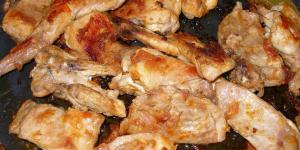
conejo a la barbacoa